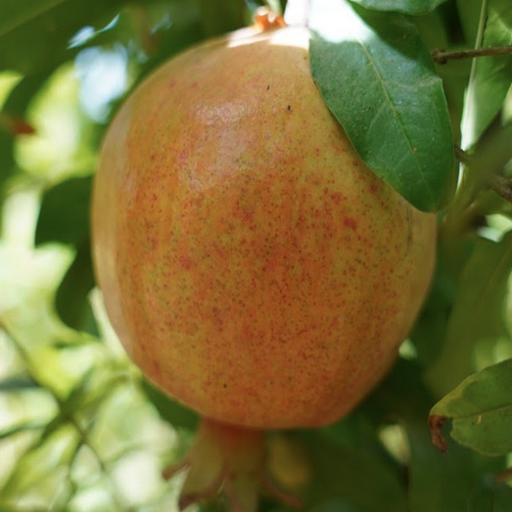
Label: Healthy